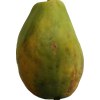
Label: papaya